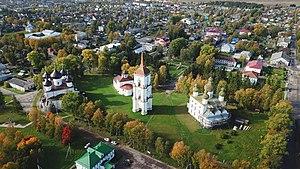
Kargopol est une ville de l'oblast d'Arkhangelsk, en Russie, et le centre administratif du raïon Kargopolski. Sa population s'élevait à 10 037 habitants en 2019.